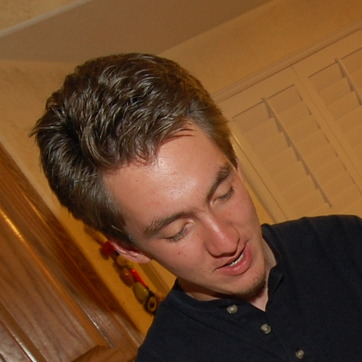
Material: skin